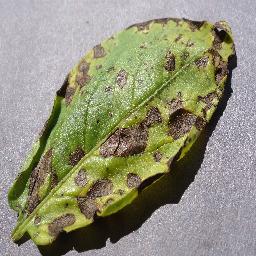
Etiqueta: Tizon_Temprano